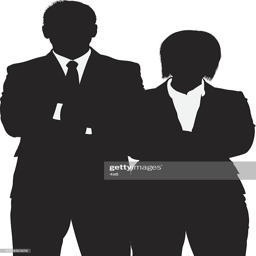
silhouette of a business couple : vector art